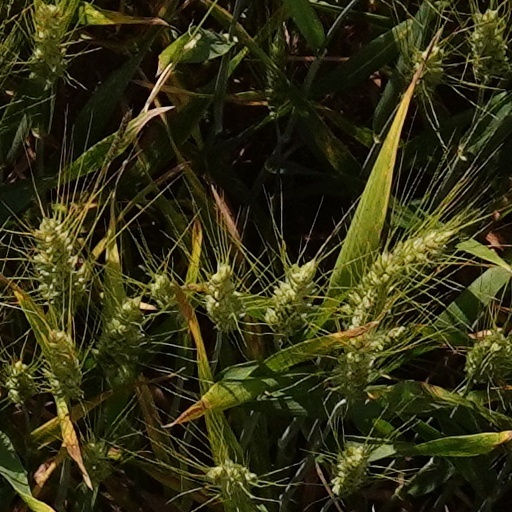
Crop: wheat